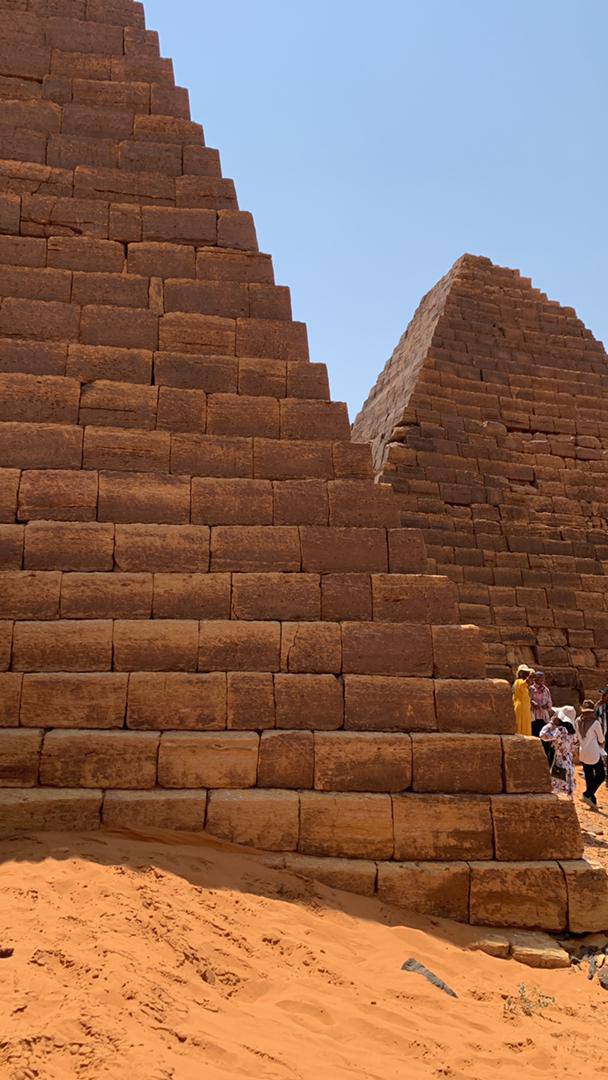
الوصف بالفصحى: هرمان حجريان كبيران وبجانبهما أشخاص
الوصف بالعامية السودانية: هرمين حجريين كبار وفي ناس جنبهم
التصنيف: Urban & City Life
التصنيف الفرعي: Archaeological Sites